Spanish cruiser Rapido

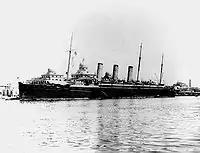
"Rapido" with Camara's squadron at Port Said in 1898.

"Rapido" became part of the relief expedition for the Philippines commanded by Rear Admiral Manuel de Camara and charged with destroying the United States Navy Asiatic Squadron of Commodore George Dewey there, as well as with delivering 4,000 Spanish Army troops to reinforce the Philippines. Camara's squadron – consisting of the battleship , the armored cruiser , the auxiliary cruiser , the destroyers , , and , the transports , , , and , and four colliers as well as "Rapido" – sortied from Cadiz on 16 June 1898.